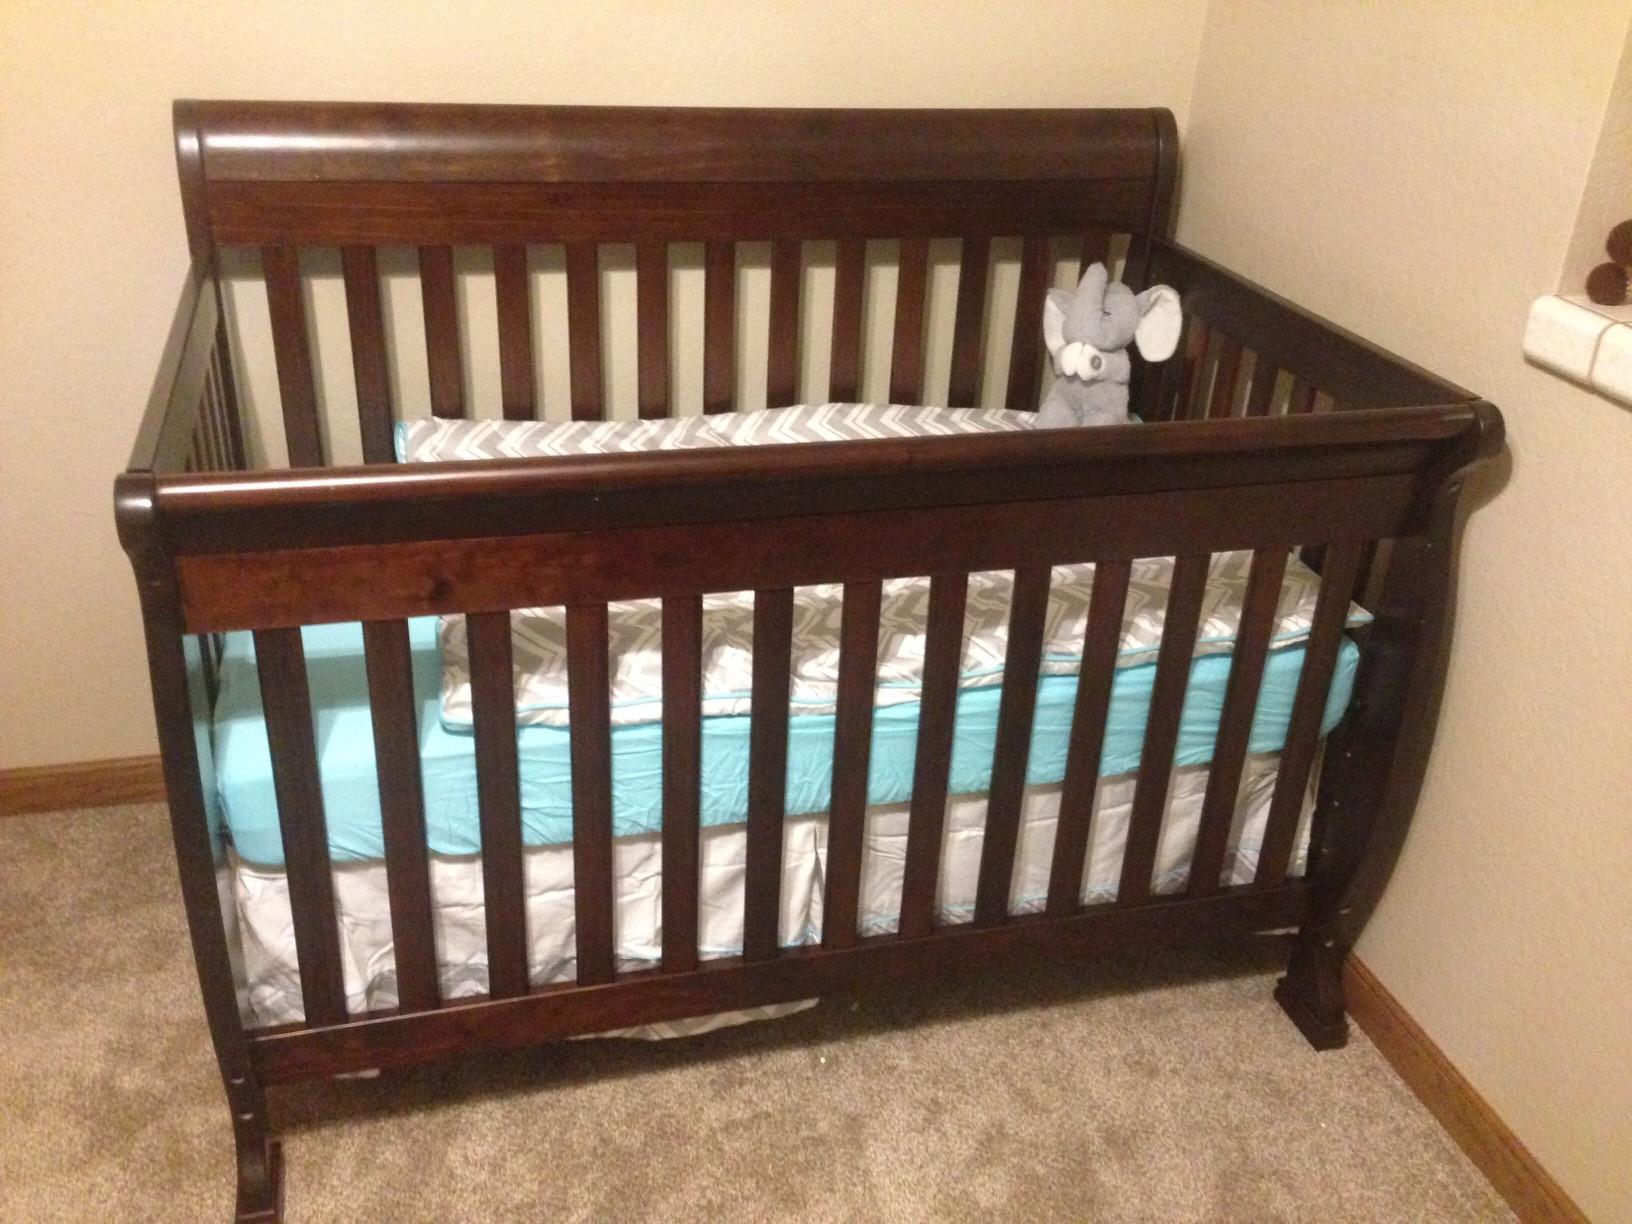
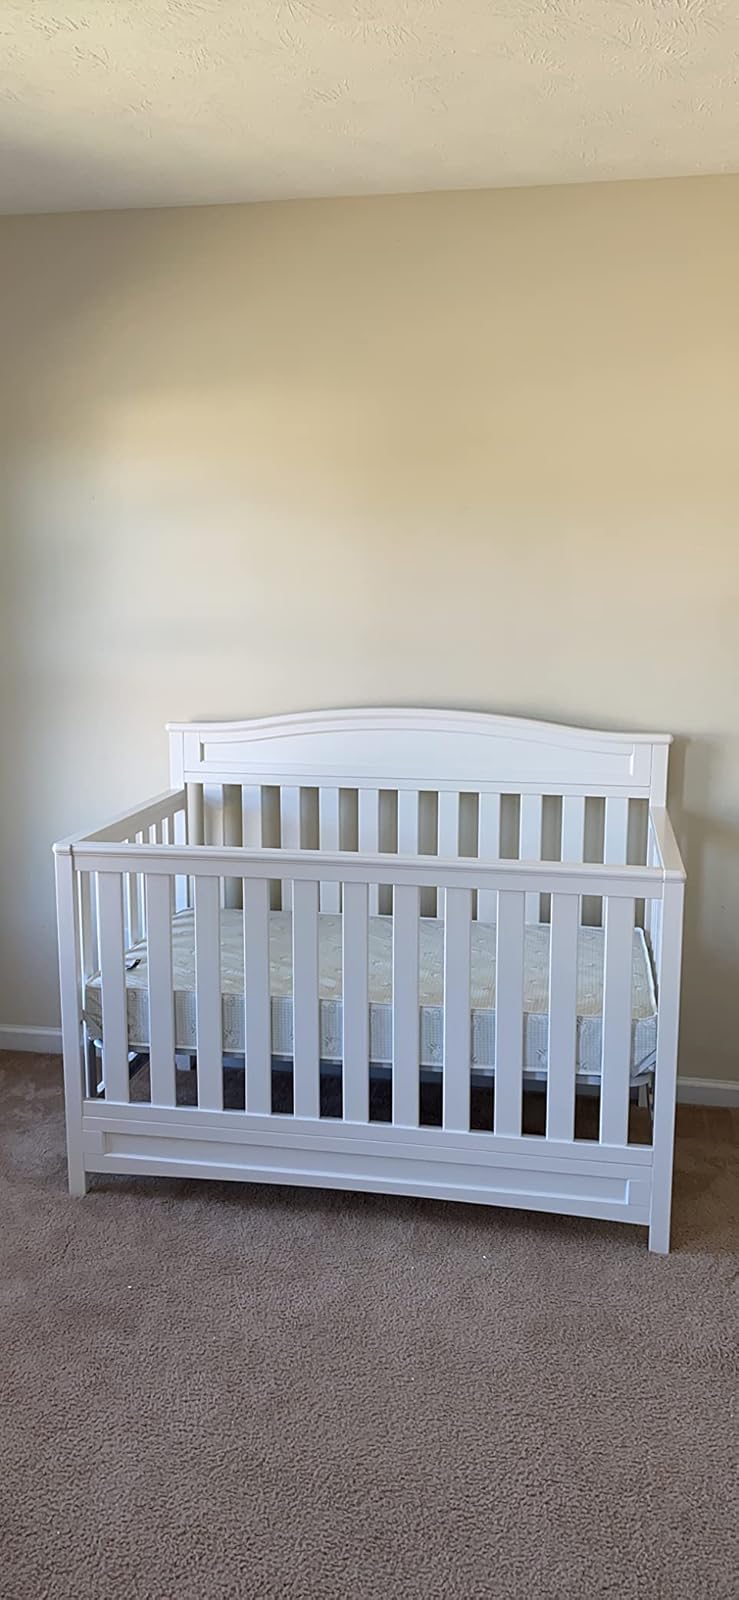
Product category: products_crib
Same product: no